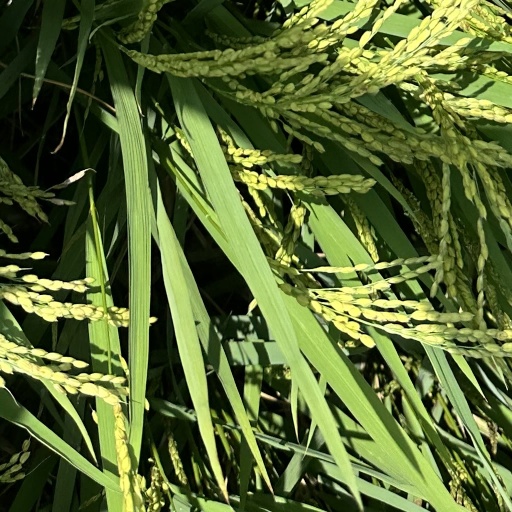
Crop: rice